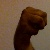
The image shows a hand gesture representing the letter 'M' in Indian Sign Language.